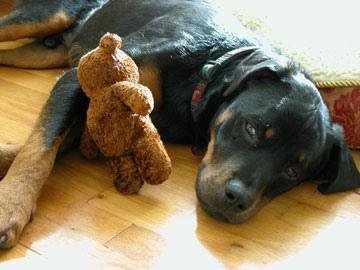
Rottweiler